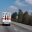
Label: ambulance